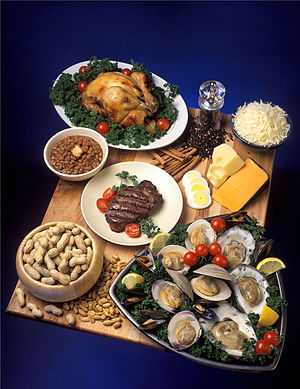
Ernæring
Eksempler på fødevarer, der kan indgå i menneskets ernæring
Ernæring er processen der forsyner celler og organismer med de nødvendige materialer til livets opretholdelse.